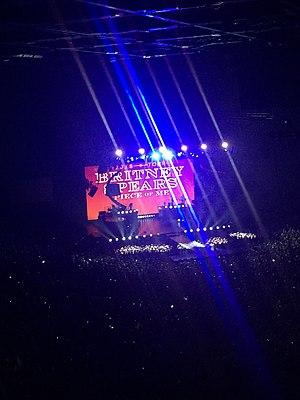
Concert Britney Spears AccorHotels Arena
Britney Spears: Piece of Me Tour est la neuvième tournée musicale de la chanteuse américaine Britney Spears, visant à promouvoir sa résidence de spectacle à Las Vegas, Britney: Piece of Me dans le monde, ainsi que la promotion de son neuvième album studio, Glory. Cette nouvelle tournée marque la fin des six années d'absence de Spears sur les scènes du monde entier, étant donnée que sa dernière tournée avait lieu en 2011 avec le Femme Fatale Tour. Sa tournée commence à Londres le 27 septembre 2016, puis continue à l'été 2017 au Japon, quatorze ans après son dernier passage lors du Dream Within a Dream Tour en 2002 et marque également ses premières performances aux Philippines, en Israël, en Taiwan, en Thaïlande, en Chine, et à Singapour. Elle continue ensuite à l'été 2018 en Europe et dans quelques villes américaines.